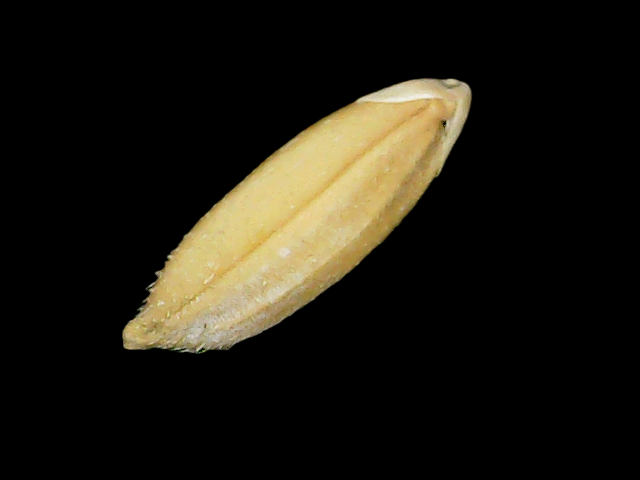
Rice variety: Binadhan10